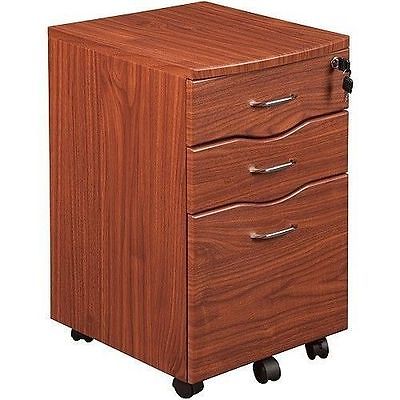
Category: cabinet